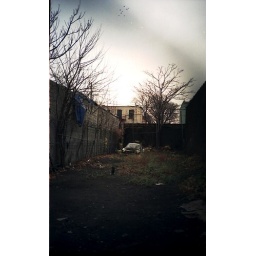
little black cat in empty lot. BK 2001